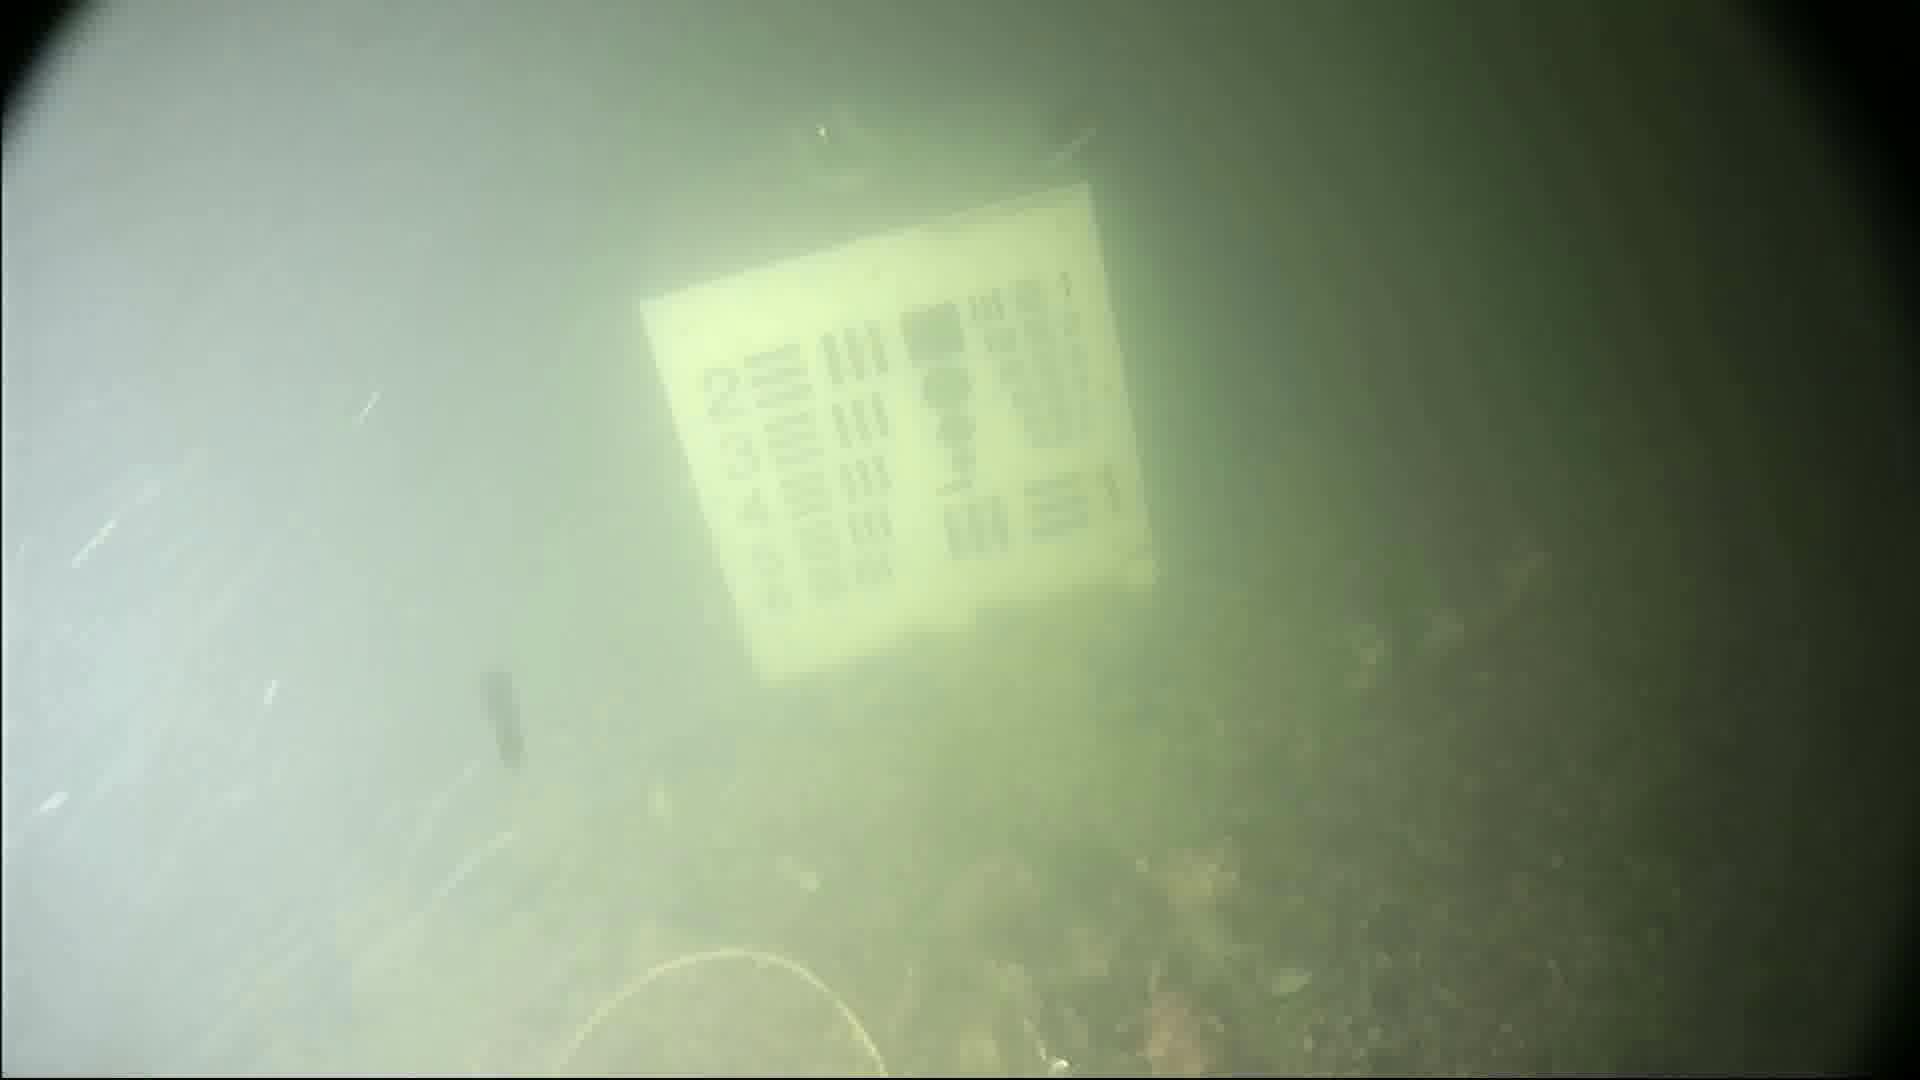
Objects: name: crab